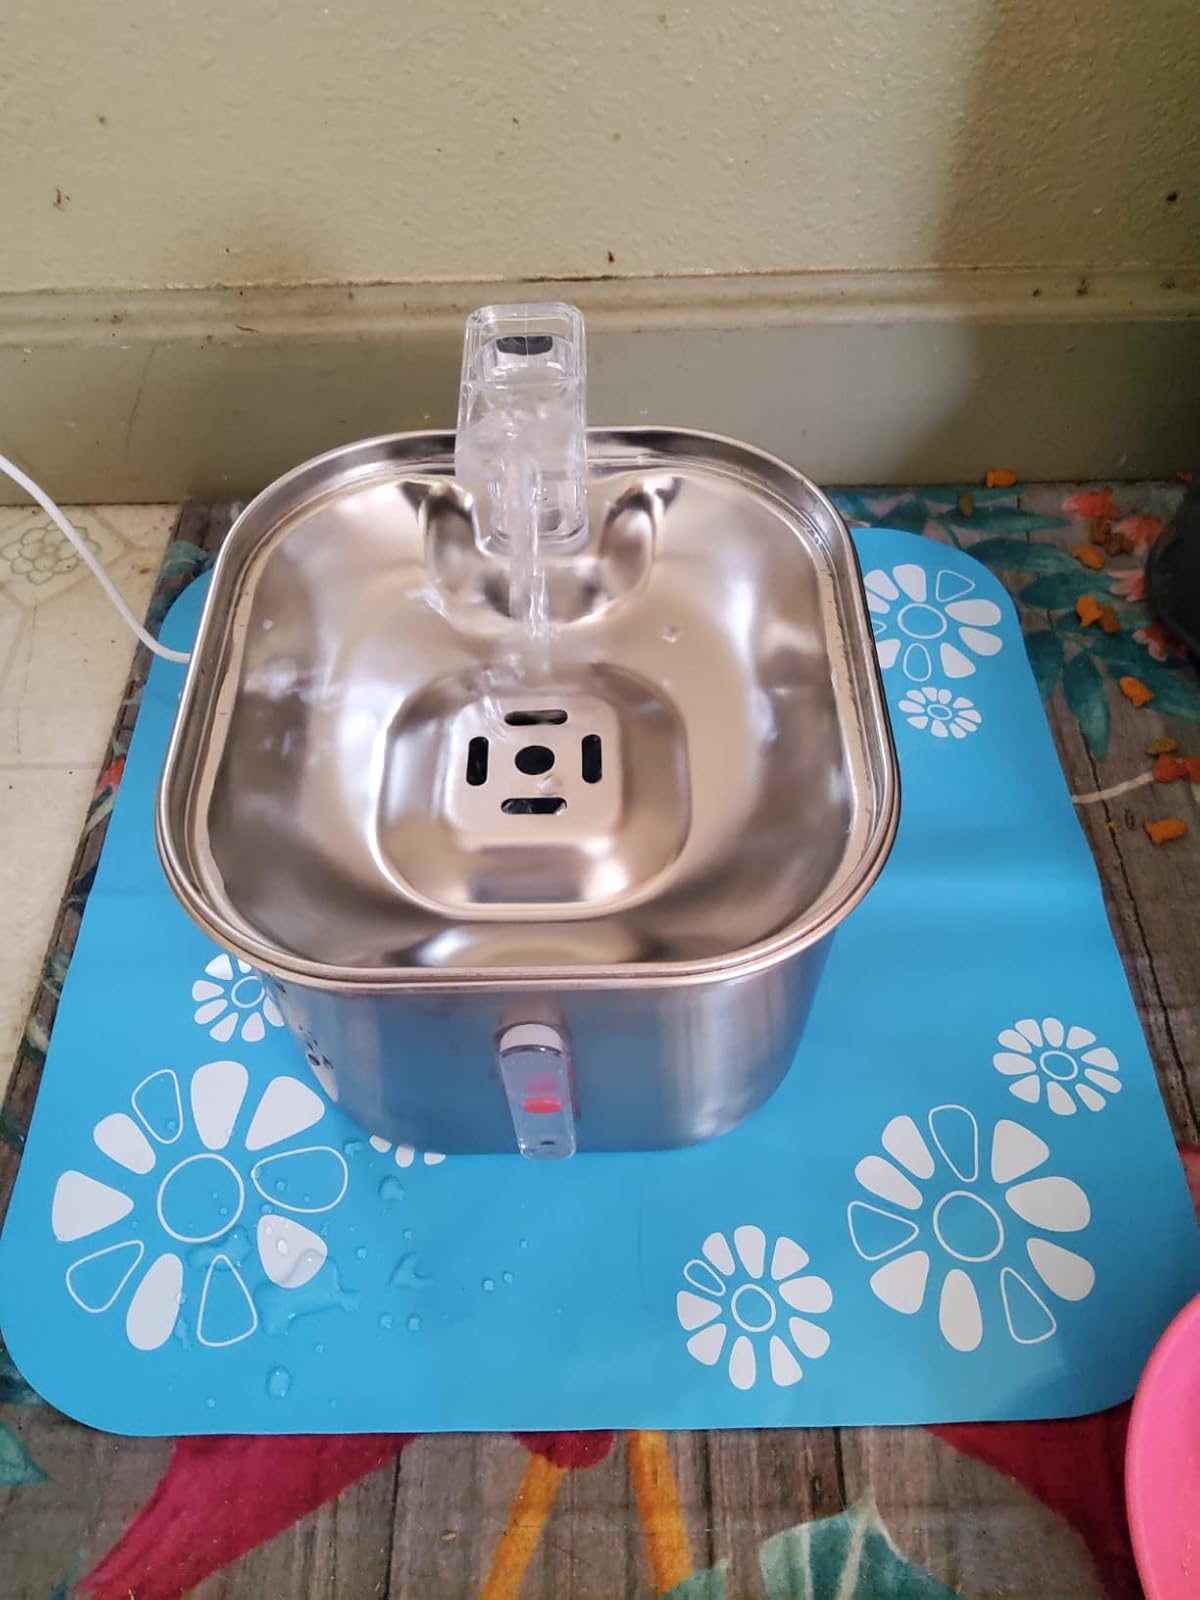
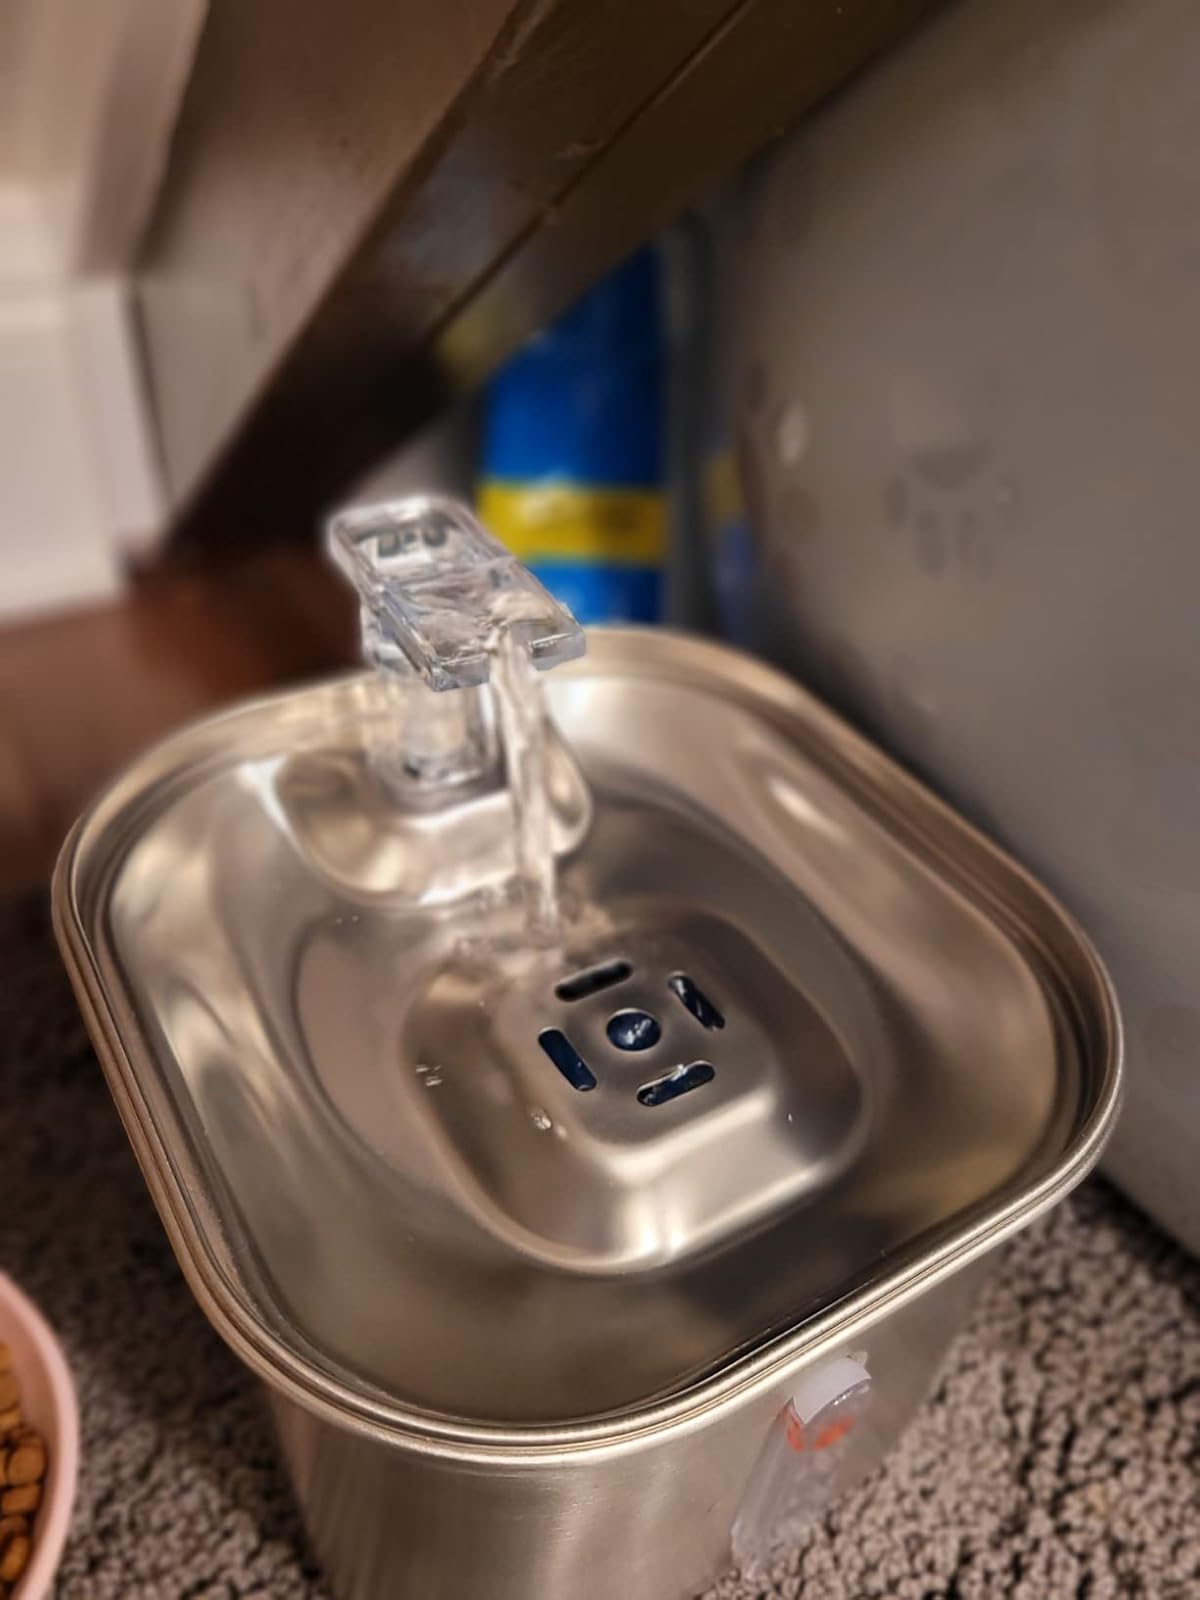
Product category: items_bowl
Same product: yes